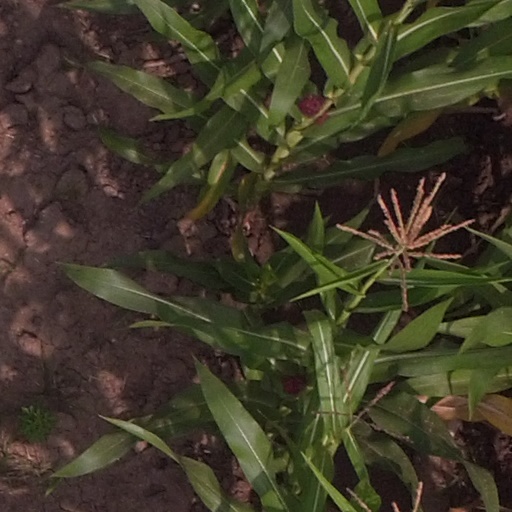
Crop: maize; corn